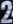
Number: 2